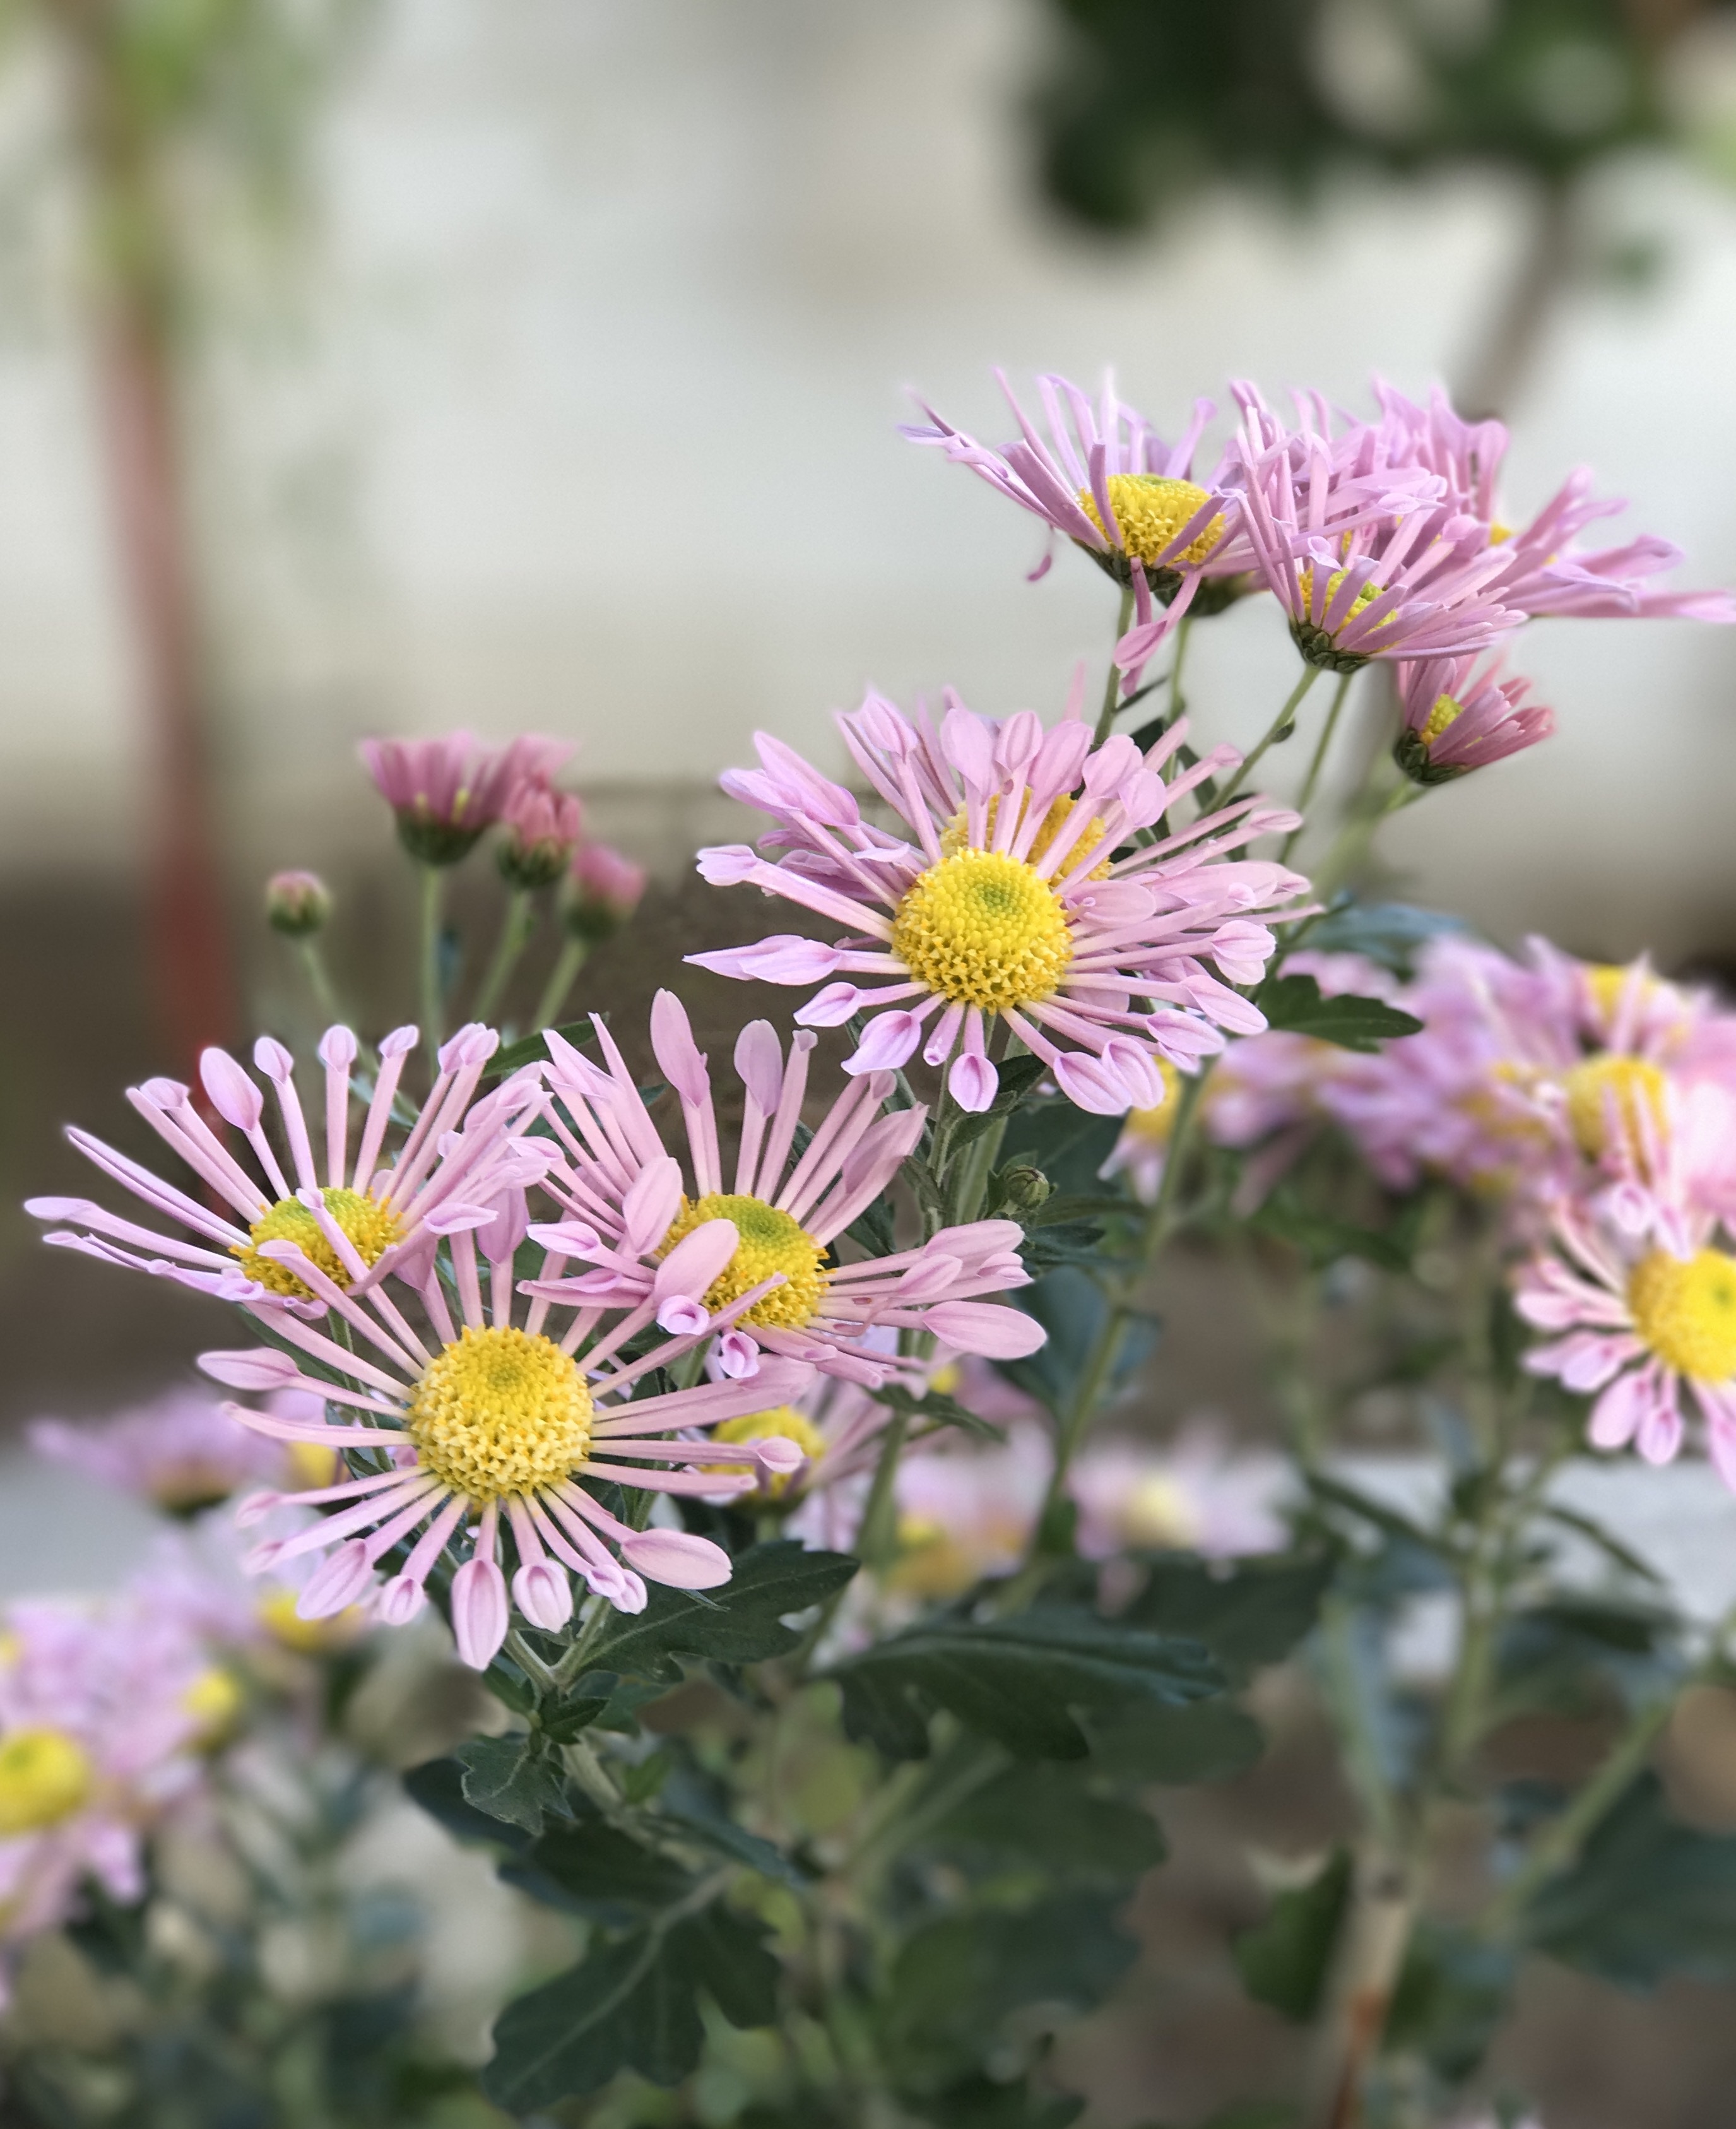
nature, plant, flower, geranium, aster, flowering plant, daisy family, annual plant, marguerite daisy, chrysanths